Ashtead railway station

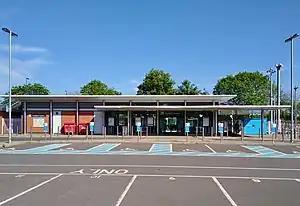
Ashtead railway station

Ashtead railway station is in Ashtead, Surrey, England. It is down the line from .